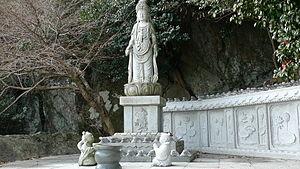
Yeosu est une ville portuaire au sud de la Corée dans la province du Jeolla du Sud dont le territoire s’étend sur une presqu’ile et 317 iles. La zone administrative actuelle de Yeosu est issue de la fusion en 1998 de la ville de Yeosu avec la ville et le district de Yeochon pour former la subdivision la plus peuplée de la province, ses habitants étant dispersés sur un territoire de 502,3 km². Gagnant du terrain sur la mer, son territoire s’agrandit régulièrement mais sa population continue de diminuer. Elle se trouve à 1 h 30 de Gwangju et 2 h 30 de Busan et Daegu. Les symboles de la ville sont le camélia, sa fleur et la mouette.